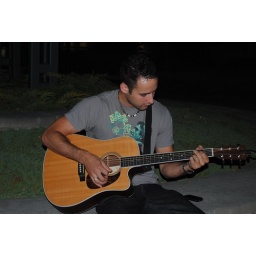
Leaving work tonight, saw student, Dan, playing on his Martin guitar, under the clock tower by Booth Library